Sailor Moon (1994 TV pilot)

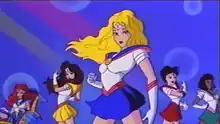
Screenshot of the pilot's animation

Sailor Moon, also known under the nickname of Saban Moon, is an unaired proof of concept pilot episode that loosely adapts the Japanese manga and anime television series "Sailor Moon". The pilot episode featured a mixture of live-action and animation, as well as a diverse cast of young women who secretly fight evil. It was directed by Rocky Solotoff, and a two minute music video was created alongside the pilot.